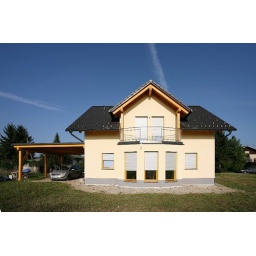
-ENG-A wooden house built by Barra&amp;amp;Barra.-ITA-Casa prefabbricata in bioedilizia costruita da Barra&amp;amp;Barra.